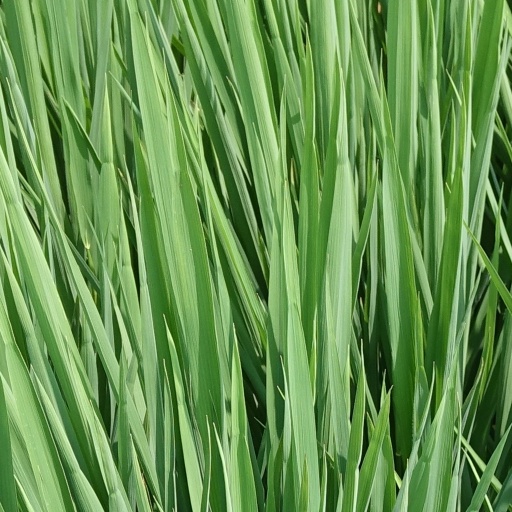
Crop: rice